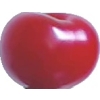
Label: cherry_sour